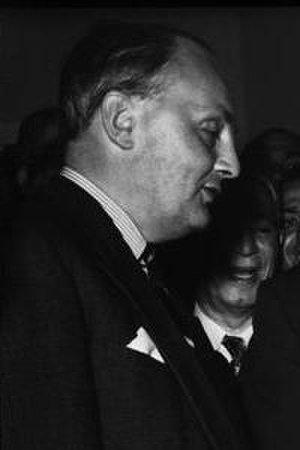
Gladwyn Jebb
Gladwyn Jebb ca. 1951.
Sir Hubert Miles Gladwyn Jebb, First Lord and Baron Gladwyn, var en fremtrædende britisk politiker. Han var de Forenede Nationers fungerende generalsekretær i 1945-1946 og blev derefter Storbritanniens FN-ambassadør.